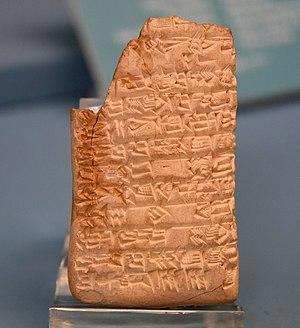
Lagash est une ancienne ville du pays de Sumer, en Basse-Mésopotamie, et un royaume dont elle était au moins à l'origine la capitale. Cette ancienne cité-État comprenait, en plus de la ville éponyme située sur le site actuel d'Al-Hiba, Girsu, ville sainte où se trouve le sanctuaire de la divinité tutélaire du royaume, Ningirsu, et d'où proviennent la plupart des découvertes archéologiques et épigraphiques qui permettent de connaître l'histoire du royaume de Lagash.